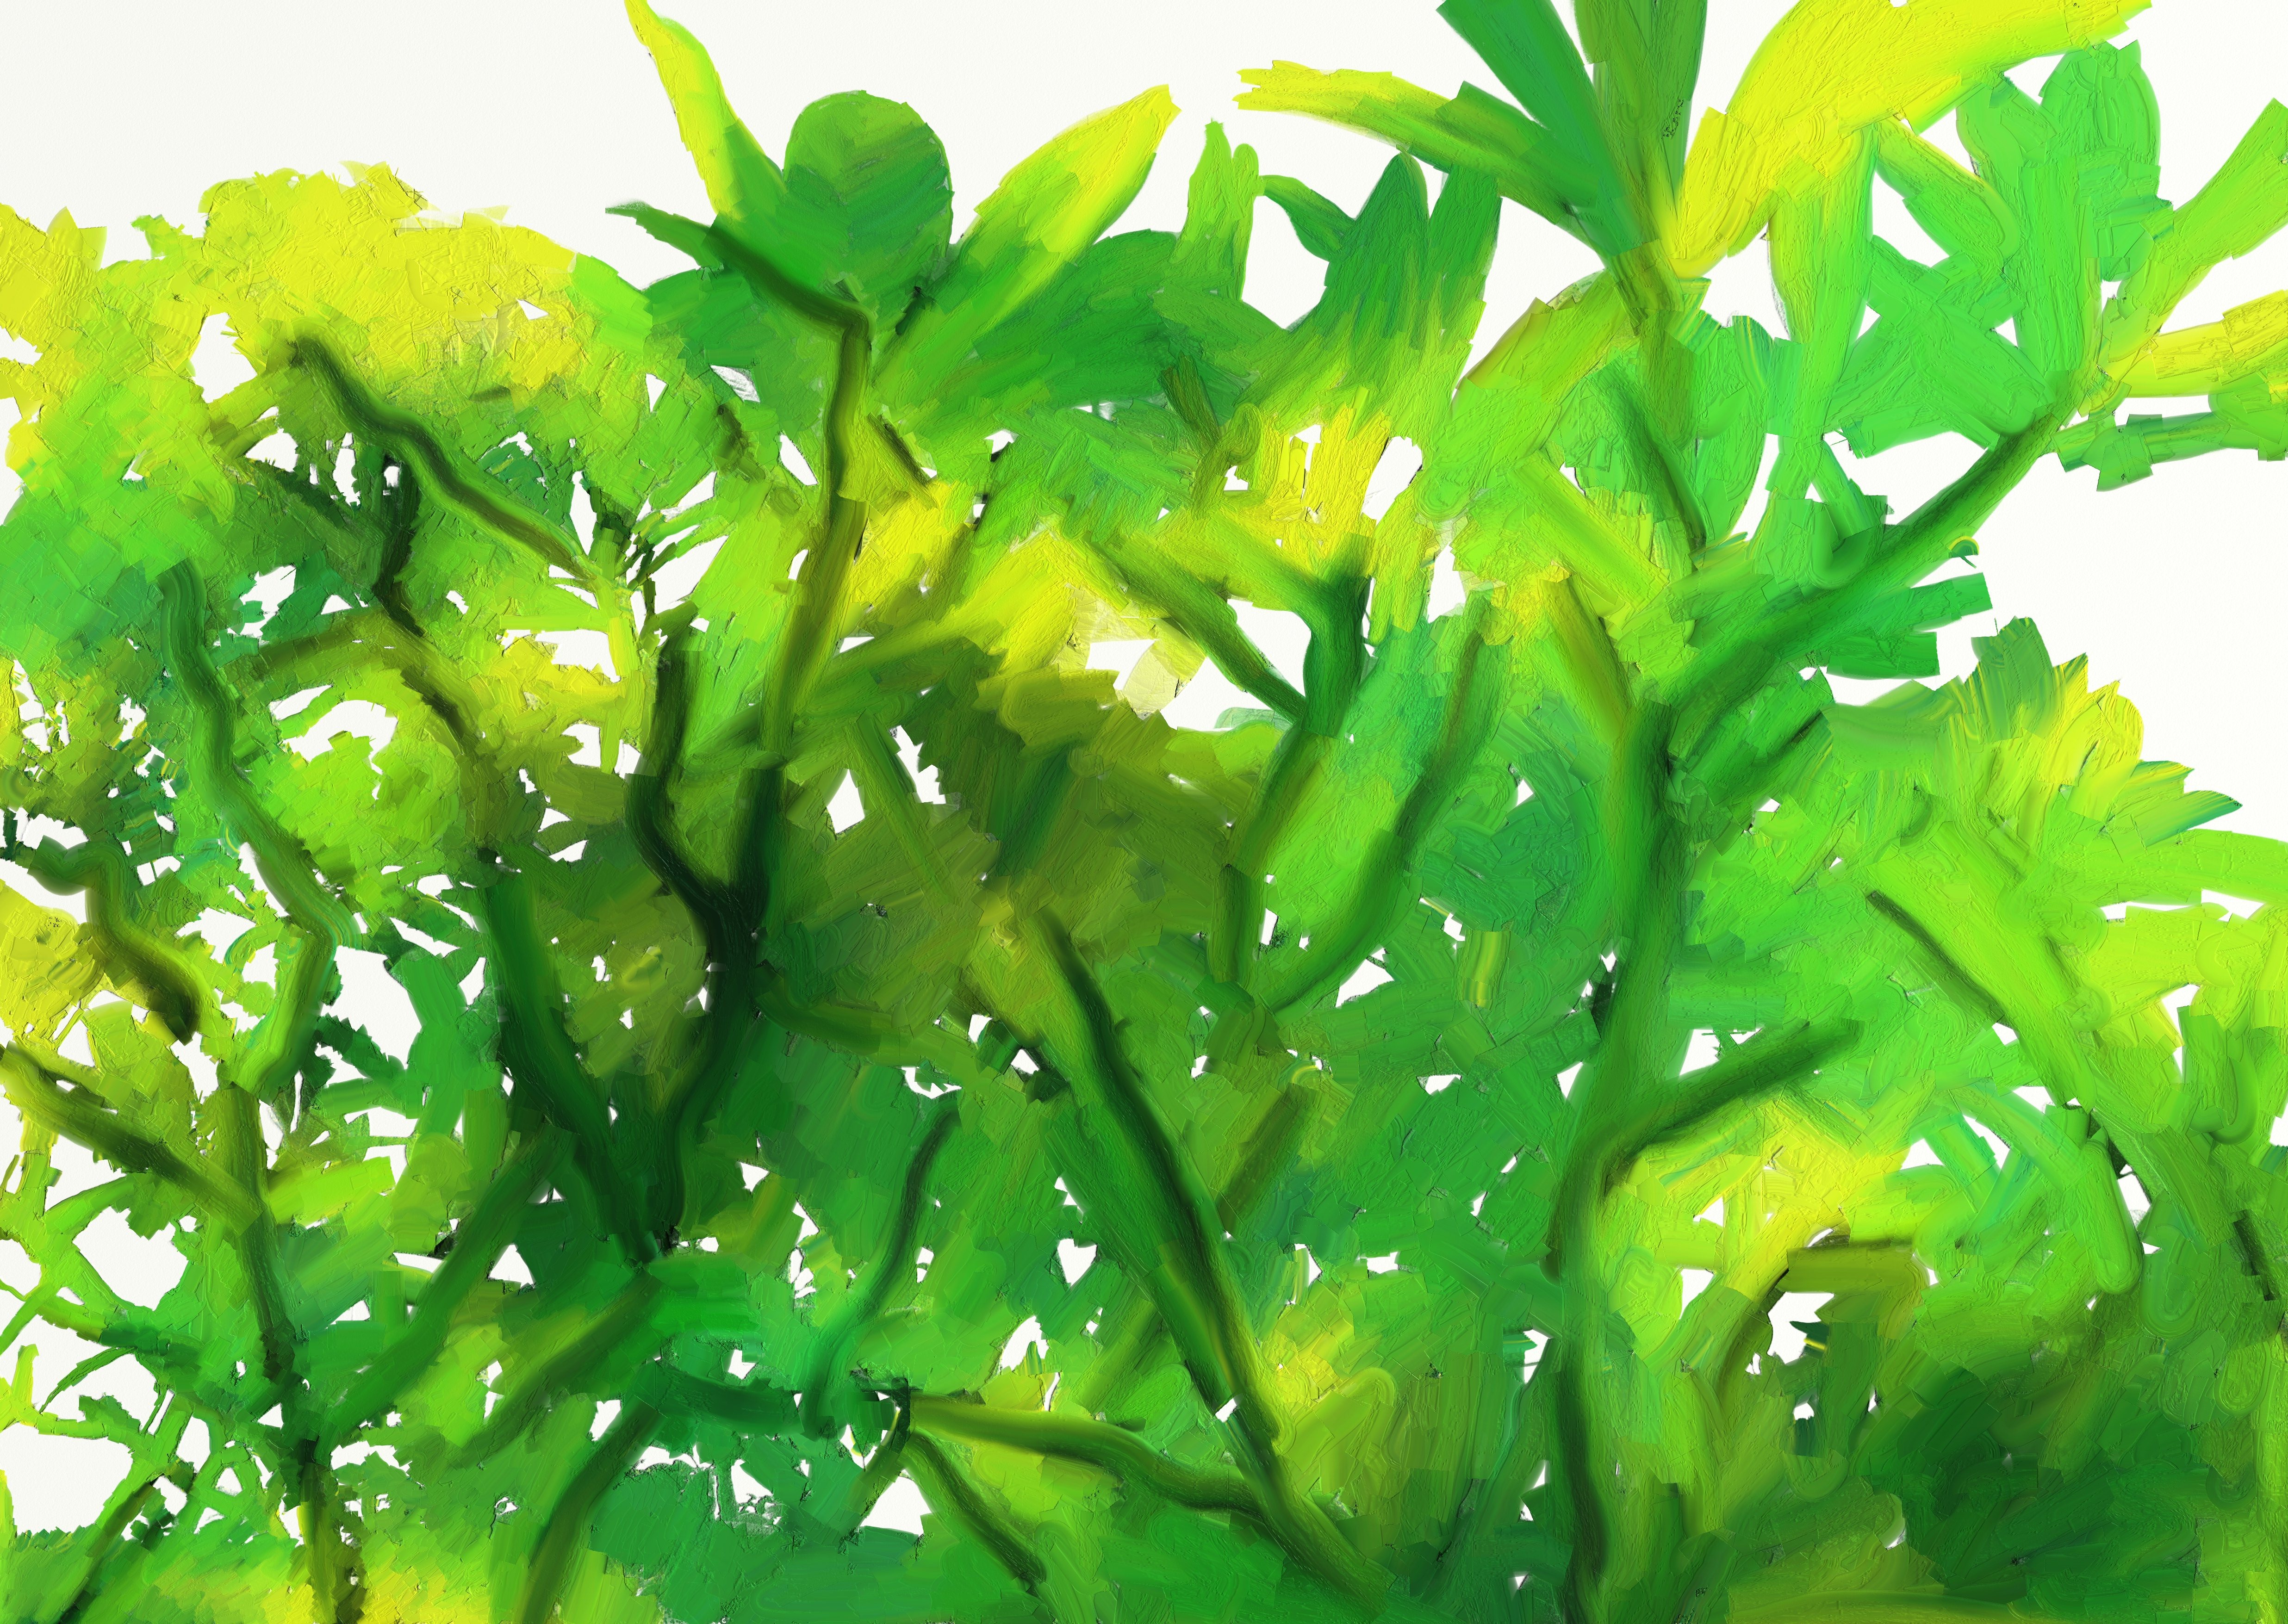
tree, branch, plant, leaf, food, green, produce, seaweed, aquatic plant, leaves, algae, flowering plant, kerala, digital painting, green algae, land plant, freshwater aquarium, kumkumam